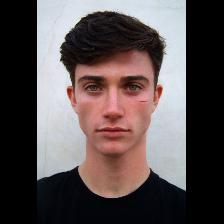
Label: Human